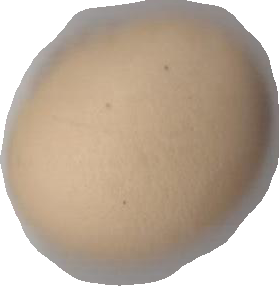
Variety: Dega